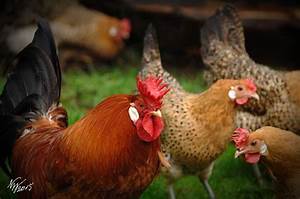
Label: chicken